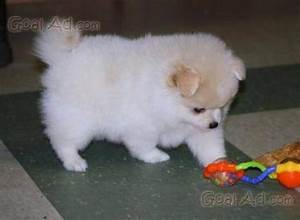
Label: cane